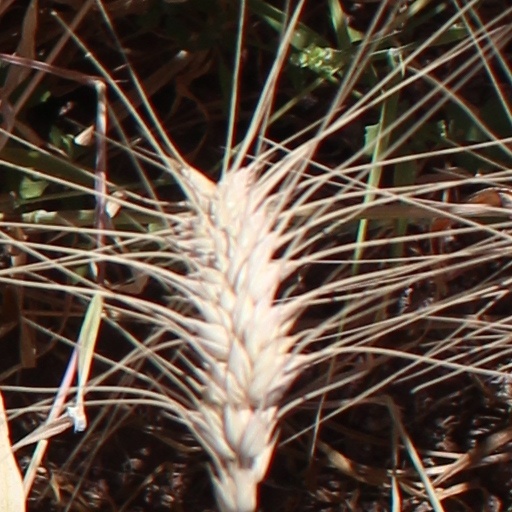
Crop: wheat